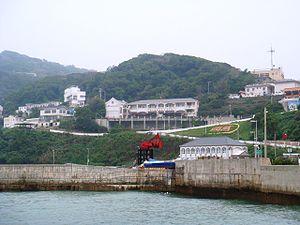
Juguang, également orthographié Chukuang, est un canton rural du comté de Lienchiang, appartenant à la République de Chine. Le canton de Juguang comprend deux grandes îles : l'île Dongju, l'île de Xiju, ainsi que certains îlots. Ni Dongju ni Xiju n'ont de niveau administratif à l'échelle d'une île.